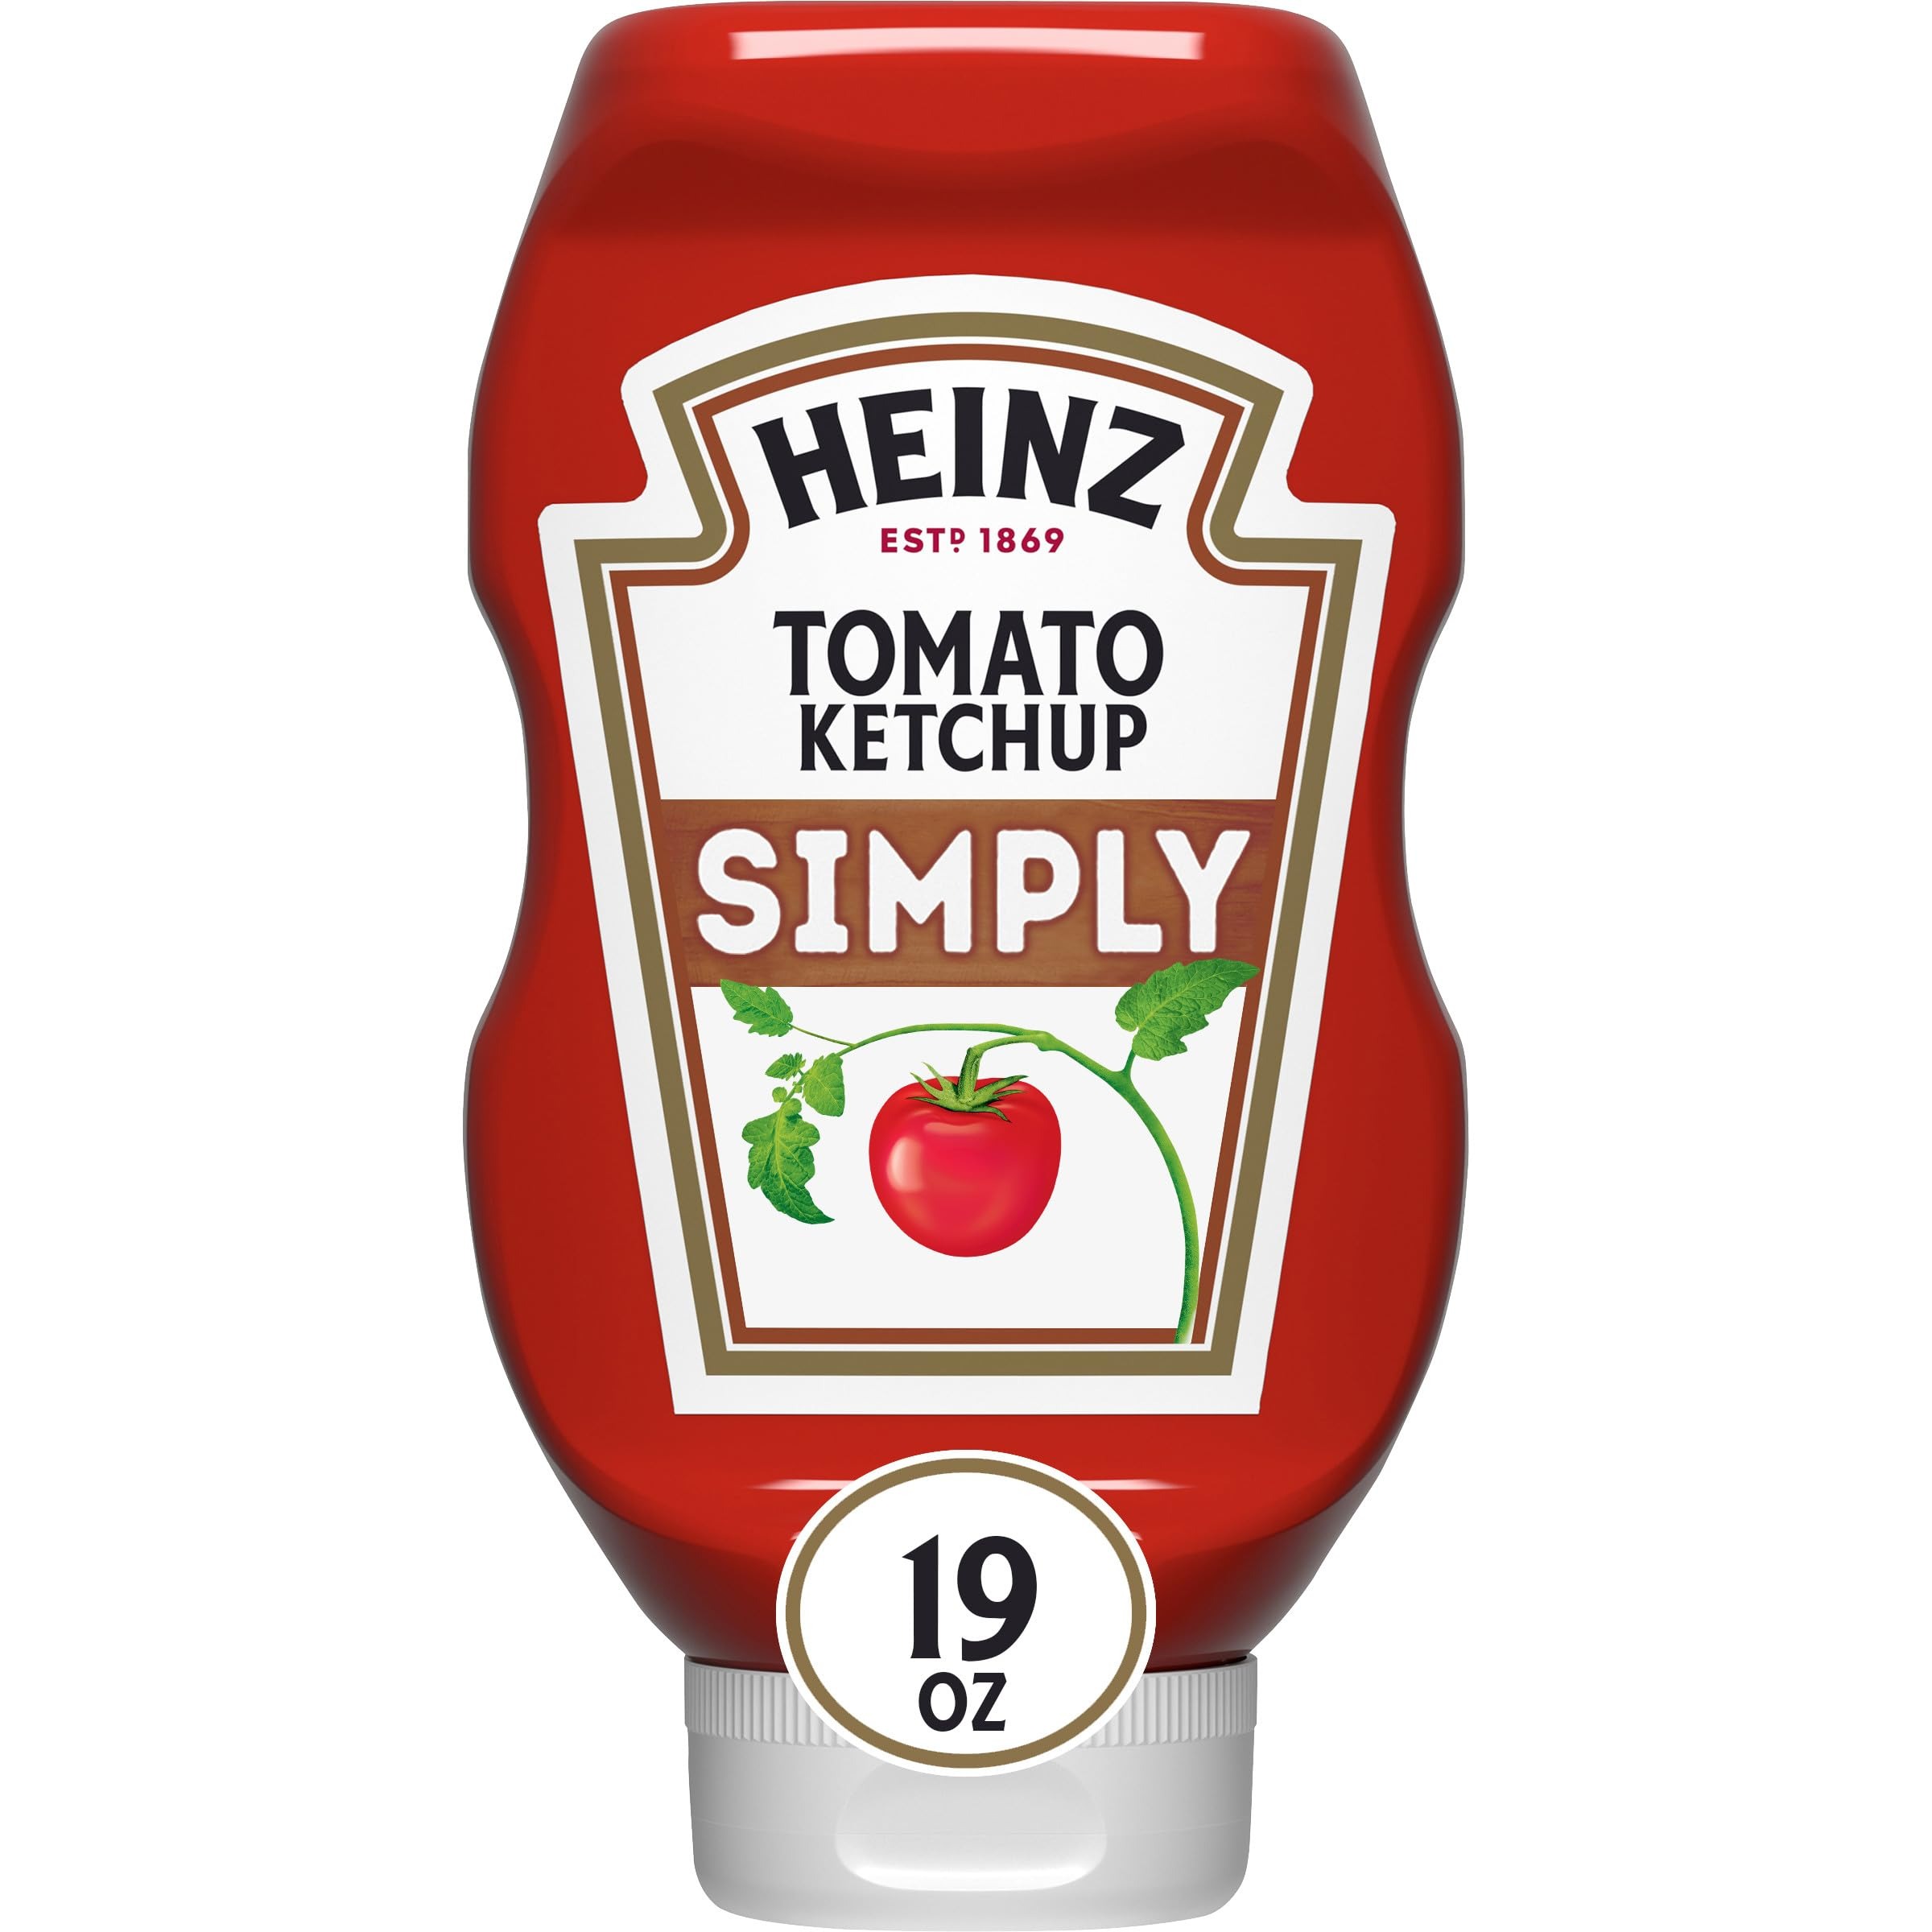
Item Name: Heinz Simply Tomato Ketchup with No Artificial Sweeteners, 19 oz Bottle
Bullet Point 1: One 19 oz bottle of Simply Heinz Tomato Ketchup
Bullet Point 2: Simply Heinz Tomato Ketchup is the thick and rich ketchup your family loves
Bullet Point 3: Our simple ketchup is made with the highest quality ingredients
Bullet Point 4: Made with no high-fructose corn syrup
Bullet Point 5: Ketchup is fat-free and cholesterol-free
Bullet Point 6: Easy to squeeze ketchup bottle makes serving clean and easy
Bullet Point 7: Resealable bottle to lock in flavor in the fridge
Bullet Point 8: SNAP & EBT eligible food item
Value: 19.0
Unit: Ounce

Price: 3.99